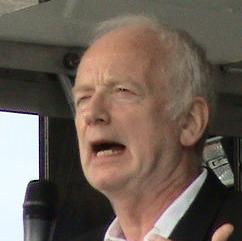
Age: 62